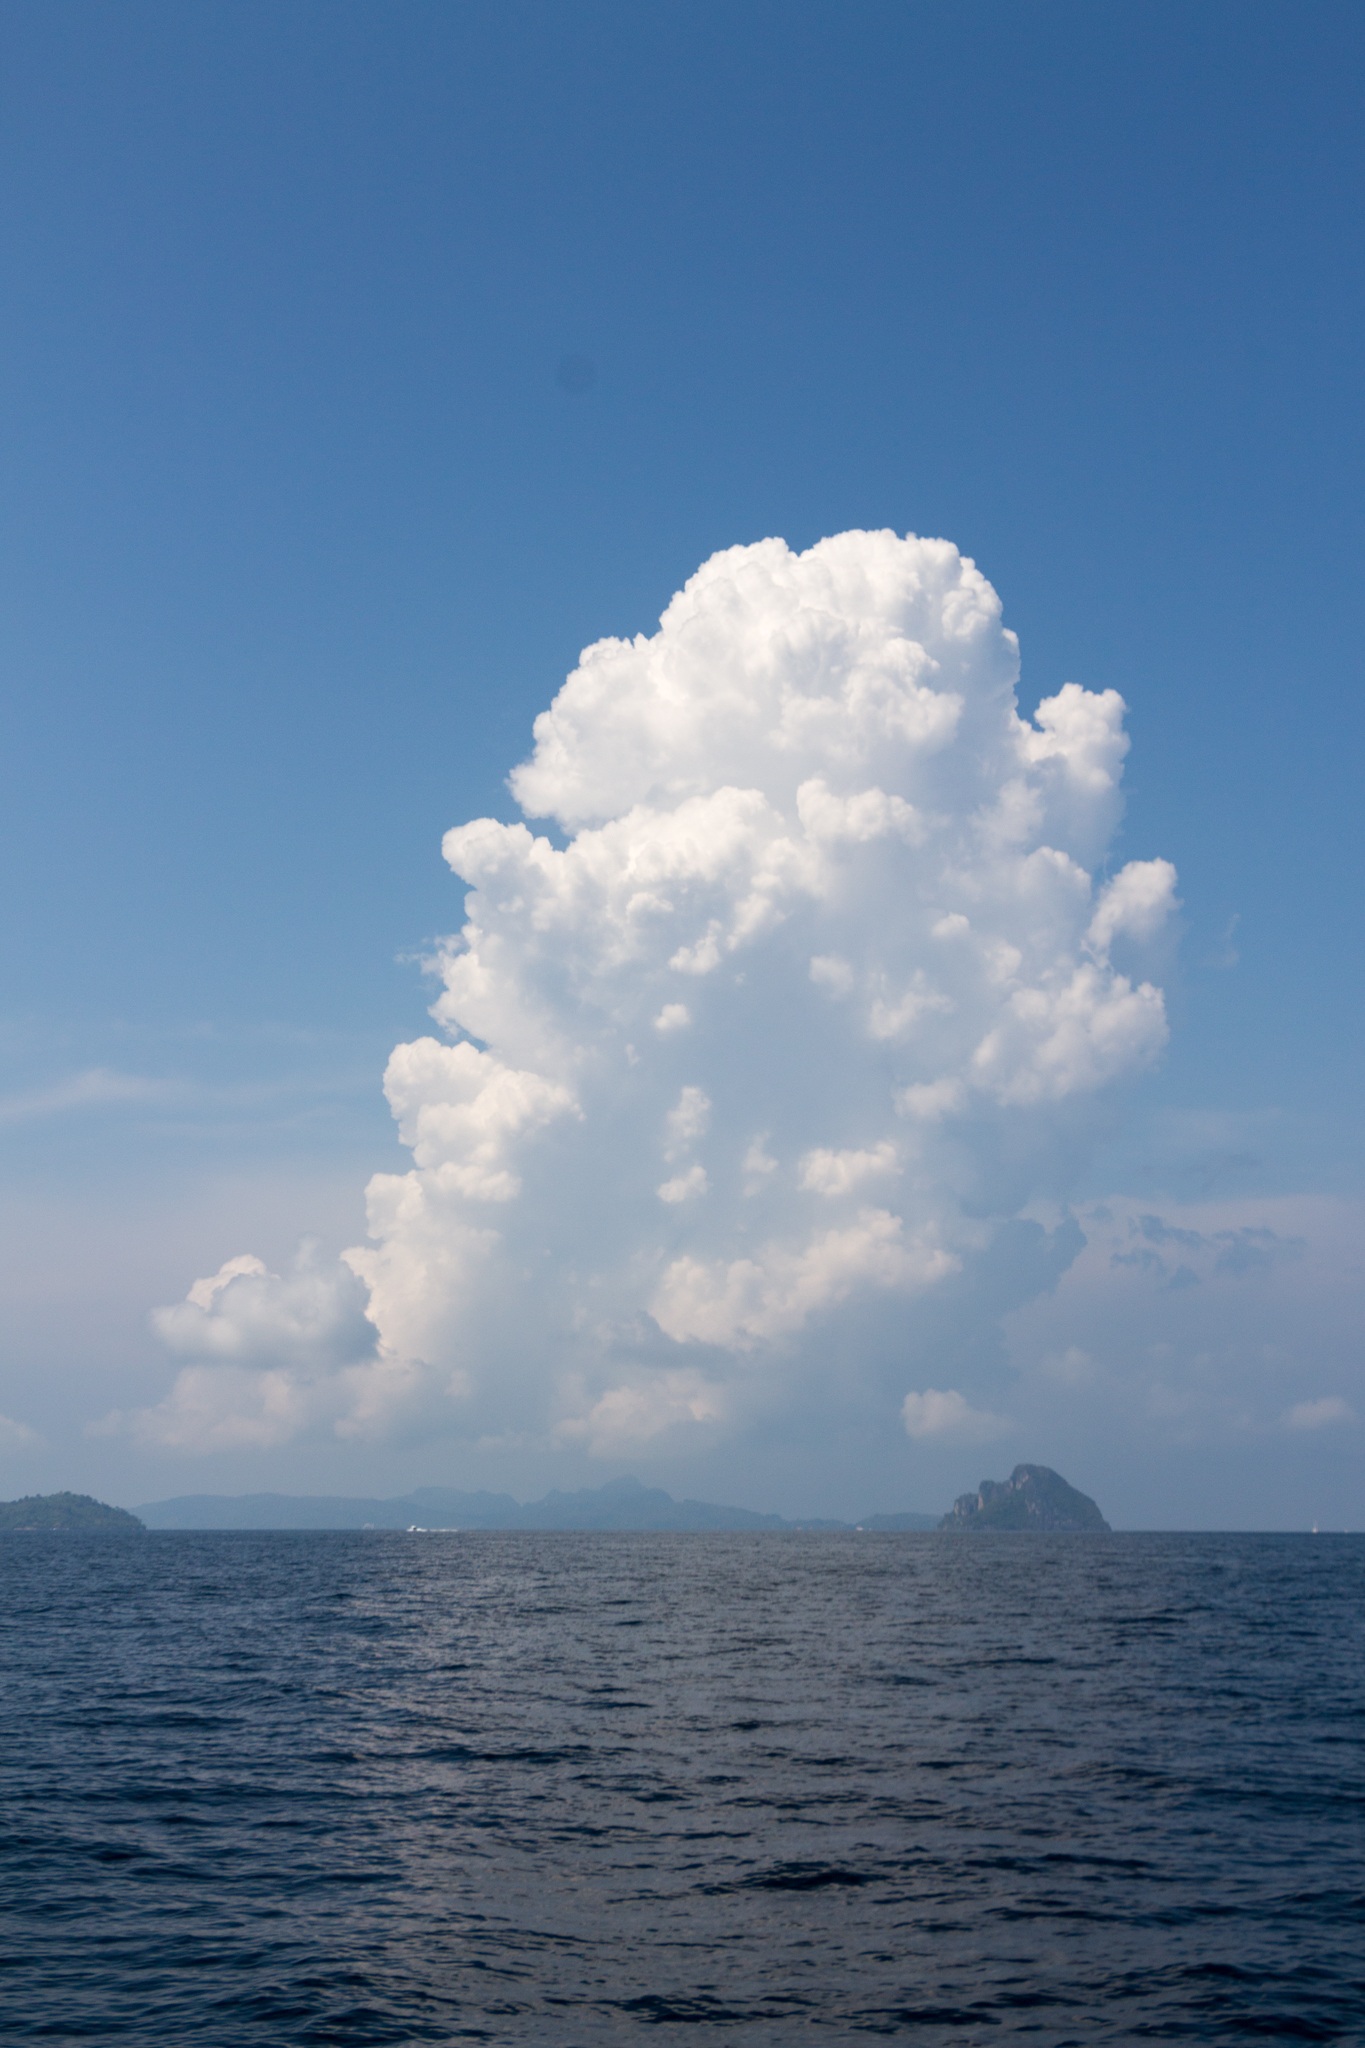
beach, landscape, sea, water, nature, ocean, horizon, cloud, sky, sun, sunlight, wave, summer, vacation, travel, vehicle, tropical, cumulus, holiday, blue, sunny, arctic ocean, meteorological phenomenon, atmosphere of earth, wind wave